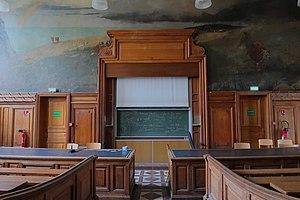
Amphithéâtre Lefebvre, La Sorbonne (Paris, 5e).
La Sorbonne est un bâtiment du Quartier latin dans le 5ᵉ arrondissement, c'est une propriété de la ville de Paris. Il tire son nom du théologien et chapelain de Saint Louis, du XIIIᵉ siècle, Robert de Sorbon, le fondateur du collège de Sorbonne de l'Université de Paris, collège consacré à la théologie dont il définit ainsi le projet : « Vivre en bonne société, collégialement, moralement et studieusement ». Ce terme de Sorbonne est aussi utilisé par métonymie pour désigner l’ancienne Université de Paris, sous l'Ancien Régime de 1200 à 1793, puis de 1896 à 1971, ainsi que les anciennes facultés des sciences et des lettres de Paris au cours du XIXe siècle. La façade baroque est celle de la chapelle Sainte-Ursule, achevée en 1642. Cette dernière, déconsacrée depuis la loi de séparation des Églises et de l'État, est désormais utilisée pour des réceptions ou des expositions. Le Comité international olympique est fondé à La Sorbonne par Pierre de Coubertin le 23 juin 1894.
Henri Gervex, né le 10 septembre 1852 dans l’ancienne commune de Montmartre et mort le 7 juin 1929 à Paris, est un peintre et pastelliste français.
Georges Lefebvre, né le 7 août 1874 à Lille et mort le 28 août 1959 à Boulogne-Billancourt, est un historien français spécialiste de la Révolution française.